Platinum group

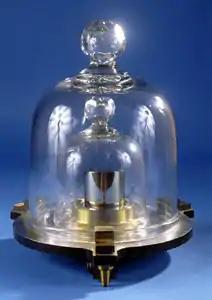
Replica of the NIST national prototype kilogram standard, made in 90% platinum, 10% iridium alloy

The platinum metals have many useful catalytic properties. They are highly resistant to wear and tarnish, making platinum, in particular, well suited for fine jewellery. Other distinctive properties include resistance to chemical attack, excellent high-temperature characteristics, high mechanical strength, good ductility, and stable electrical properties. Apart from their application in jewellery, platinum metals are also used in anticancer drugs, industries, dentistry, electronics, and vehicle exhaust catalysts (VECs). VECs contain solid platinum (Pt), palladium (Pd), and rhodium (Rh) and are installed in the exhaust system of vehicles to reduce harmful emissions, such as carbon monoxide (CO), by converting them into less harmful emissions.